National anthems of New Zealand

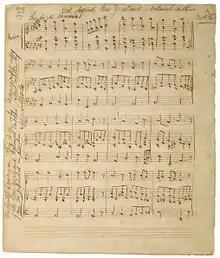
The original sheet music for "God Defend New Zealand"

"God Defend New Zealand" is a poem that was written by Thomas Bracken in the 1870s. It was set to music and first publicly performed in 1876. A Māori translation of the original English was produced in 1878 by Thomas Henry Smith. In 1940 the New Zealand Government bought the copyright and made it New Zealand's 'national hymn' in time for that year's centennial celebrations. It was used at the British Empire Games from 1950 onward, and at the Olympics from 1972. Following the performance at the Summer Olympics in Munich, a campaign began to have the hymn officially adopted as a national anthem.